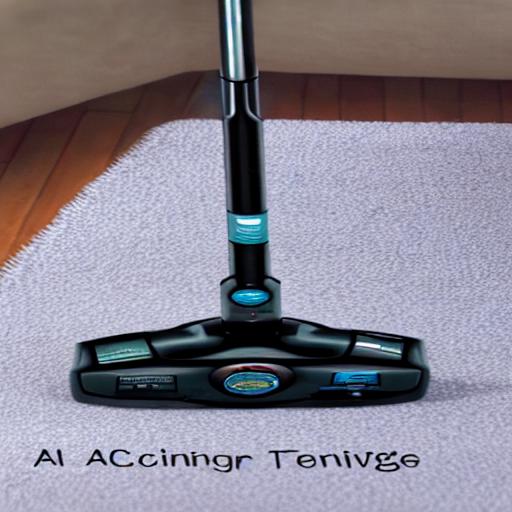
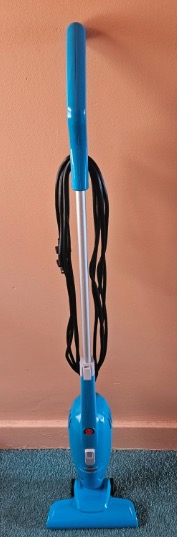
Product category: items_vacuum
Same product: no